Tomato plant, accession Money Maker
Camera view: vertical (180 deg); turntable rotation: 270 degrees
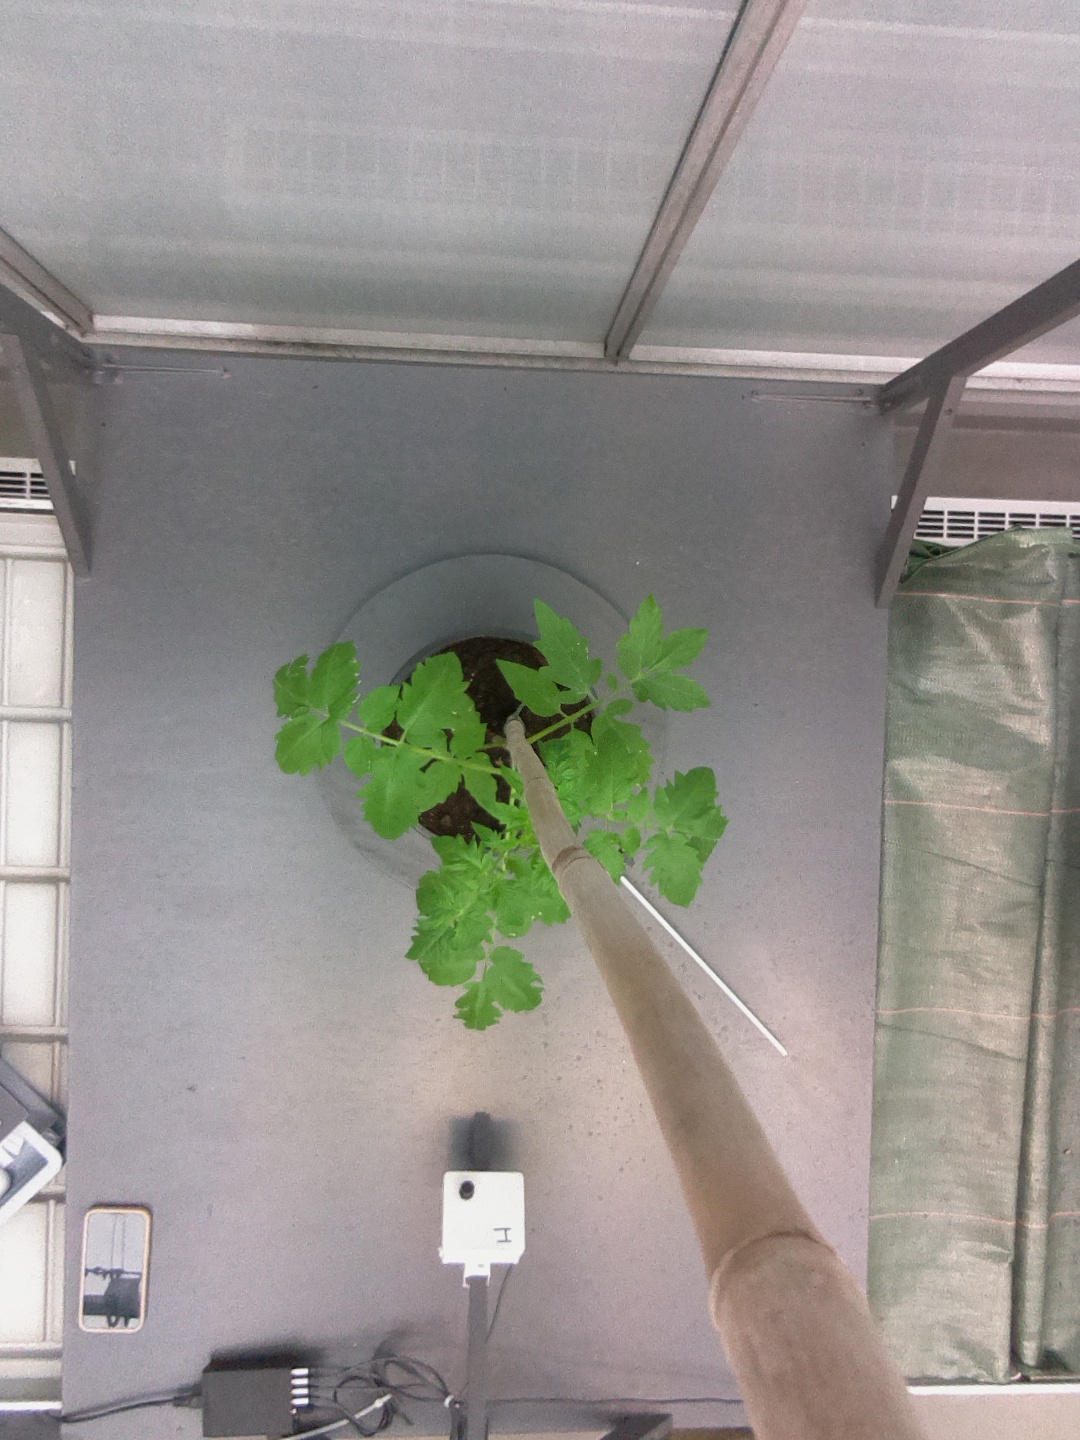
BBCH growth stage 13: 6 of true leaves visible